Randall Davidson

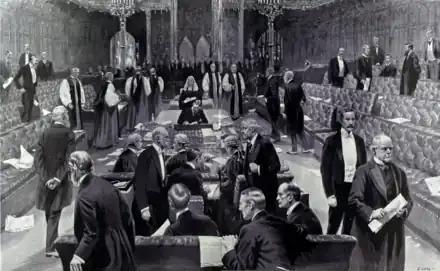
1911 vote on the Parliament Bill in the House of Lords: all but two of the bishops follow Davidson into the pro-government voting lobby (top l.)

In August 1904 Davidson, accompanied by his wife, sailed to the United States to attend the triennial convention of the American Episcopal Church; he was the first Archbishop of Canterbury to visit the US. He met many church leaders in the US and Canada, and established closer links between the Anglican churches of England and North America. This accomplishment abroad was followed by a setback at home: Davidson's unsuccessful attempt to bring political leaders to agree about national education policy. The Liberals had opposed the passage of the 1902 Education Act, and once in office in 1906 they reopened the issue. Their attempts at further reform were opposed by the Conservatives, and from 1906 to 1908 Davidson strove to bring the two sides to compromise. His failure to secure agreement and achieve a cohesive primary education system was one of the major regrets of his life. In 1907 Davidson disappointed some Liberals by not explicitly backing state old-age pensions, but he declined to do so merely in the abstract, insisting on detailed proposals before expressing support. He was much more forthcoming on atrocities by the Belgians in the Congo and the Bulgarians in Macedonia, which he condemned vehemently.